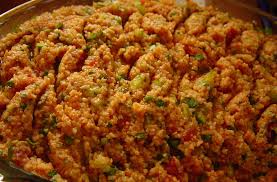
Yemek: kisir